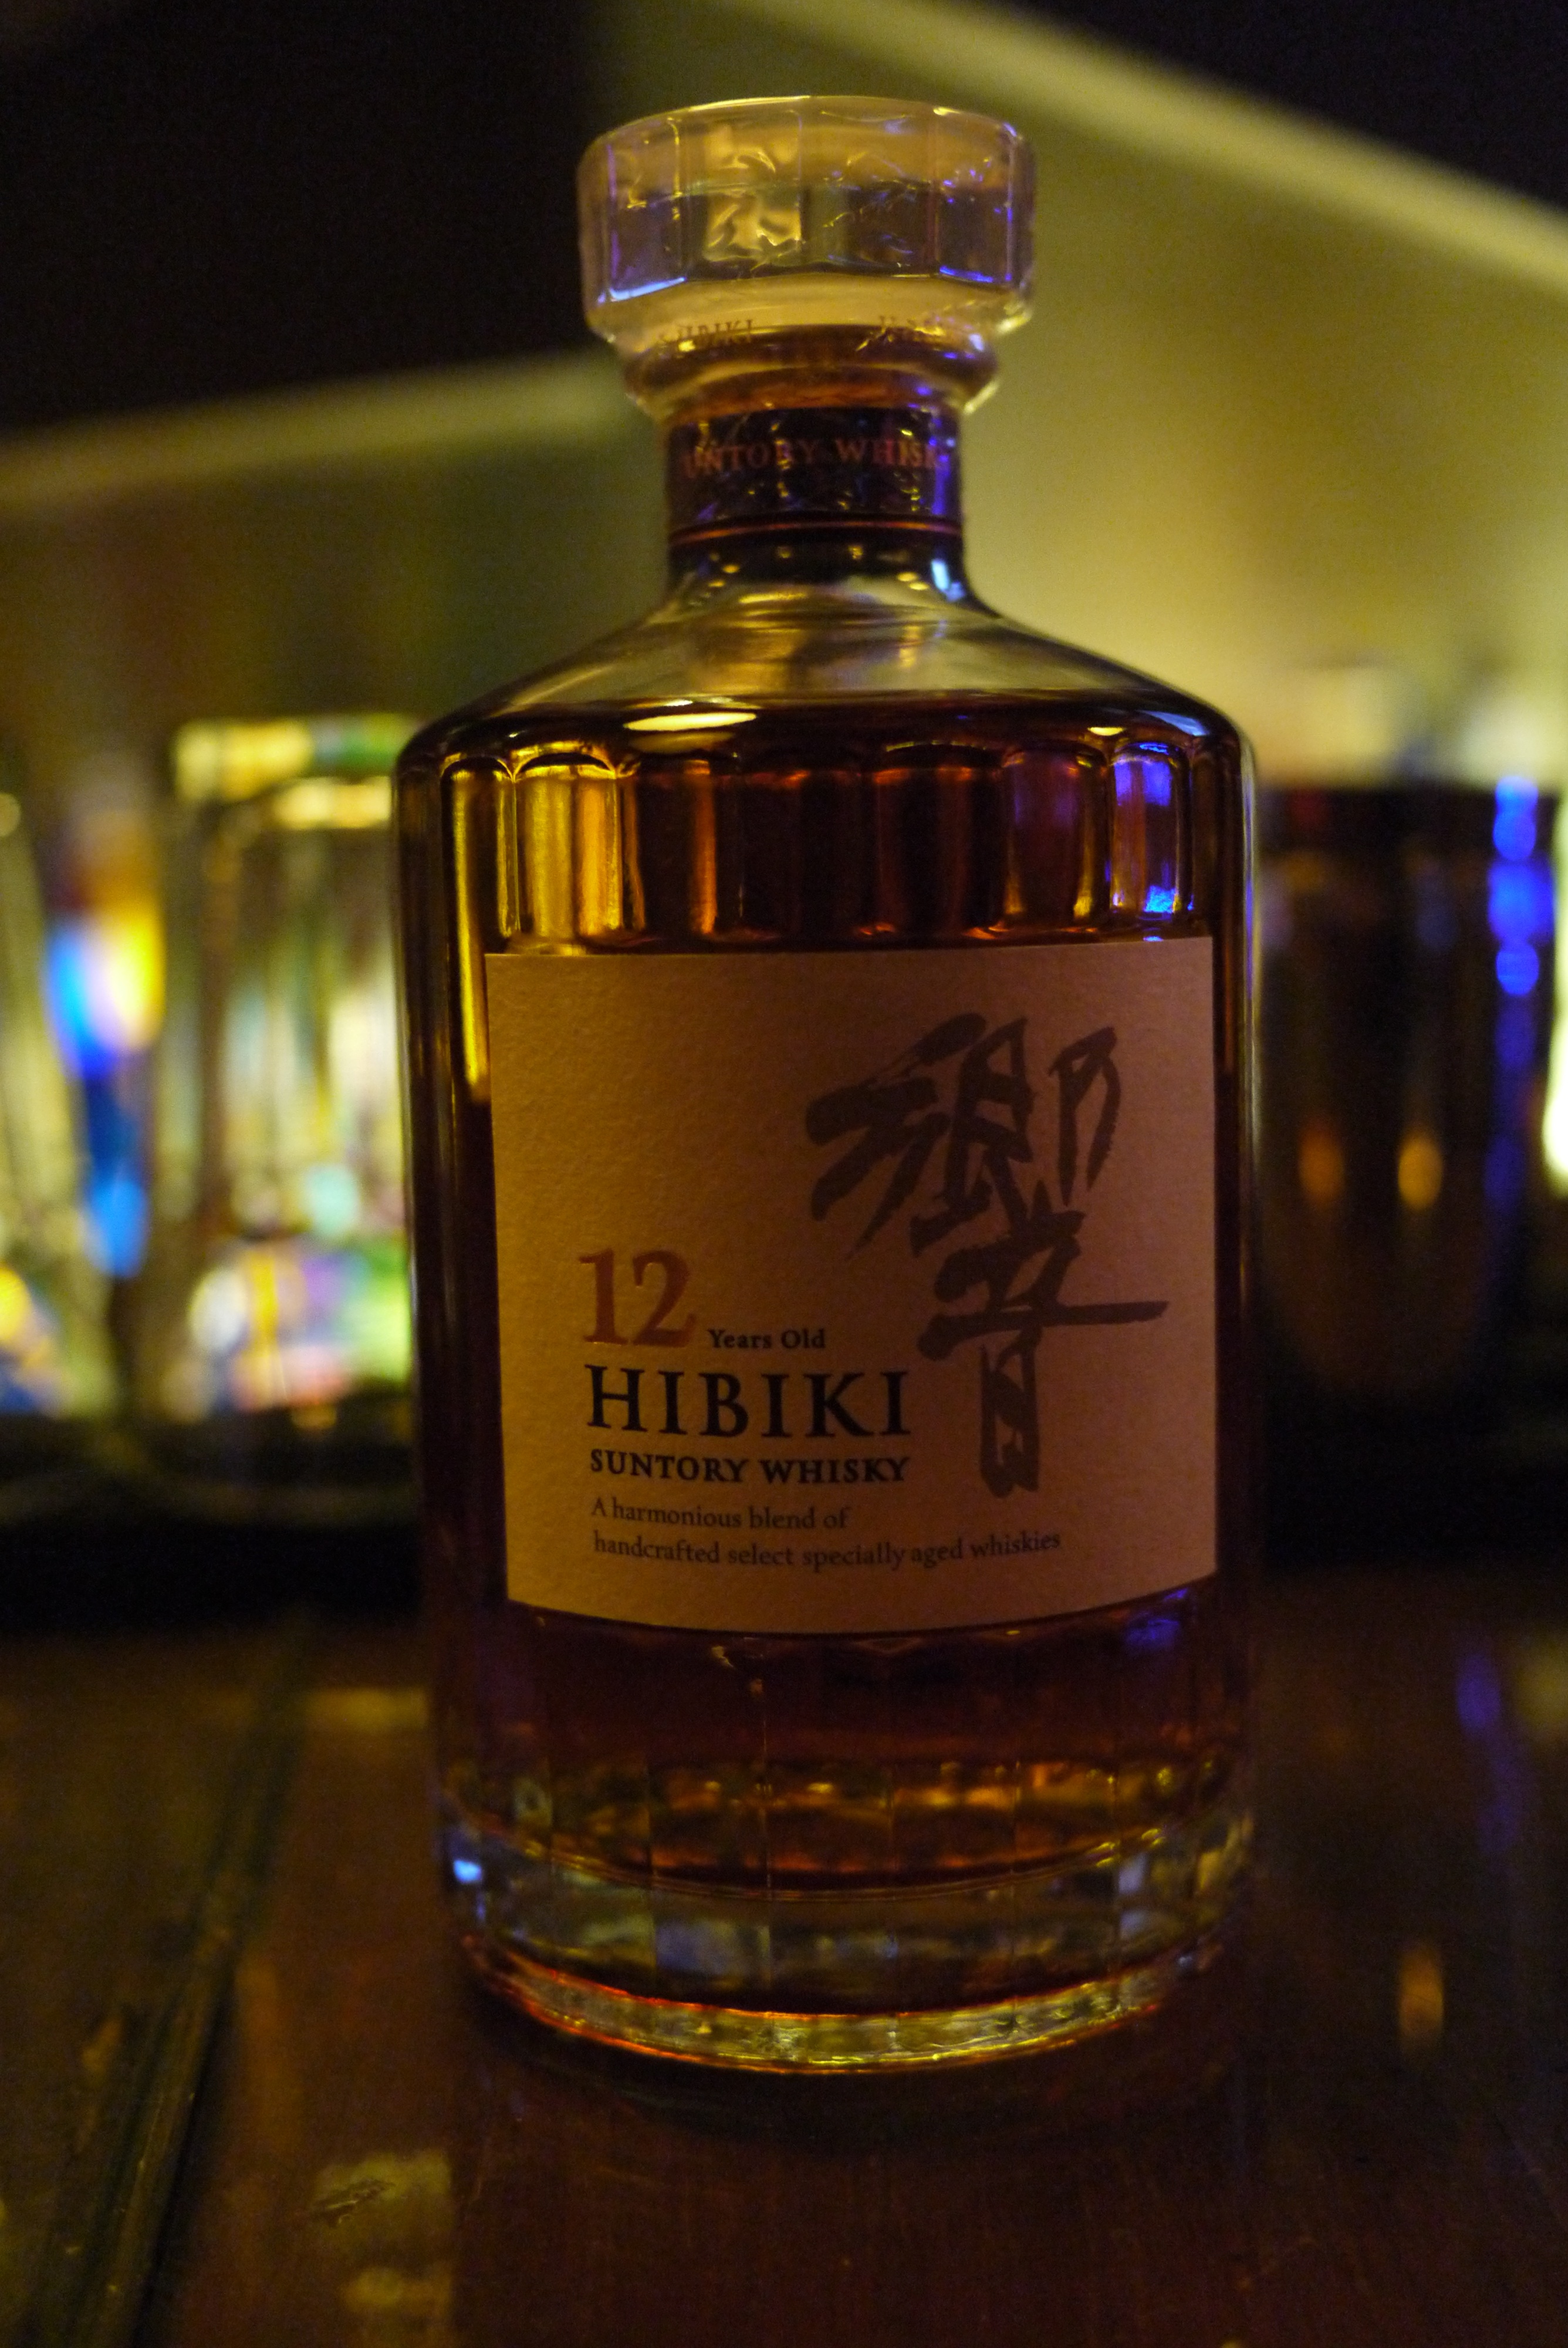
ring, drink, bottle, alcohol, glass bottle, whisky, liqueur, tavern, alcoholic beverage, distilled beverage, japanese whiskey